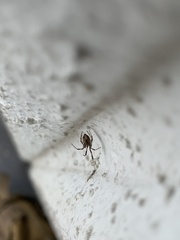
Species: Lactrodectus_hesperus